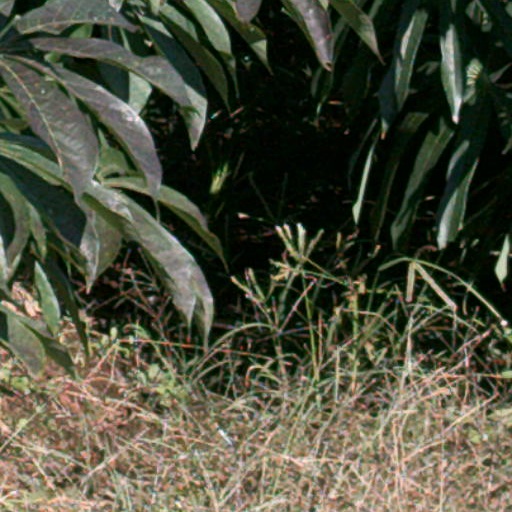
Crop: cassava